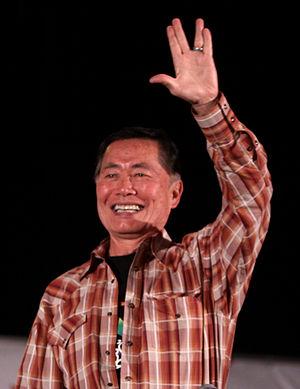
George Takei est un acteur américain d'origine japonaise né le 20 avril 1937 à Los Angeles. Il est notamment connu pour avoir interprété Hikaru Sulu dans la série originale Star Trek.
Star Trek, ou Patrouille du cosmos au Québec et sur TMC au début des années 1970, est une série télévisée de science-fiction américaine en 79 épisodes de 50 minutes, créée par Gene Roddenberry et diffusée entre le 8 septembre 1966 et le 3 juin 1969 sur le réseau NBC. Depuis Star Trek : La Nouvelle Génération, elle a été rebaptisée Star Trek: The Original Series.